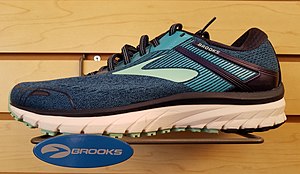
Brooks Sports / 1970’erne
Brooks Adrenaline GTS 18 løbesko.
Brooks Sports, Inc., også kendt som Brooks Running Company, er en amerikansk producent af løbesko, løbetøj og løbetilbehør til mænd og kvinder. Hovedkontoret er i Seattle, USA, og brandet er repræsenteret i 60 lande i hele verden. I Danmark er Brooks’ produkter siden 2018 blevet forhandlet af Brooks Scandinavia AB. Brooks Sports, Inc. er et datterselskab til Berkshire Hathaway. Brooks har siden 2011 været markedsførende i specialistløbebutikker i USA.